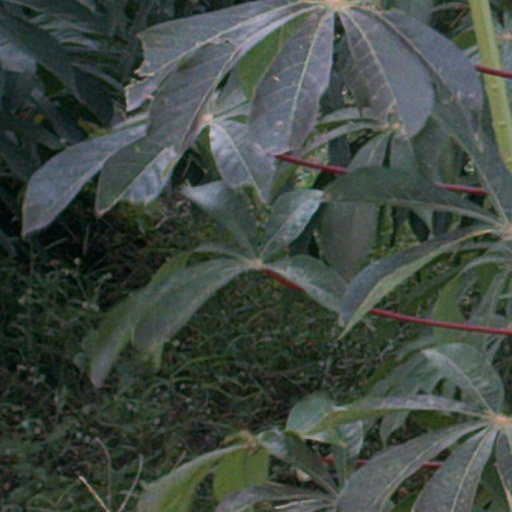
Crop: cassava